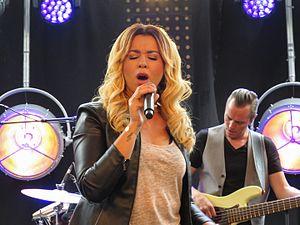
Chimène Badi, est une chanteuse française, née le 30 octobre 1982 à Melun, en Seine-et-Marne. Elle devient célèbre en 2002 lors de sa participation à l'émission Popstars, elle sort dès l'année suivante son premier album, dont le succès lui permet de devenir une vedette de la chanson française.